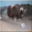
Label: cattle